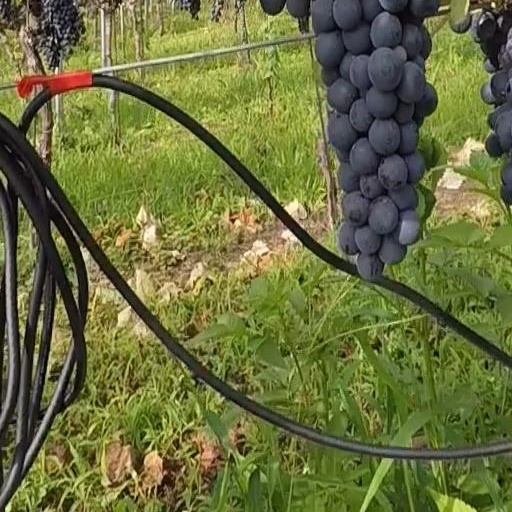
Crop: grape